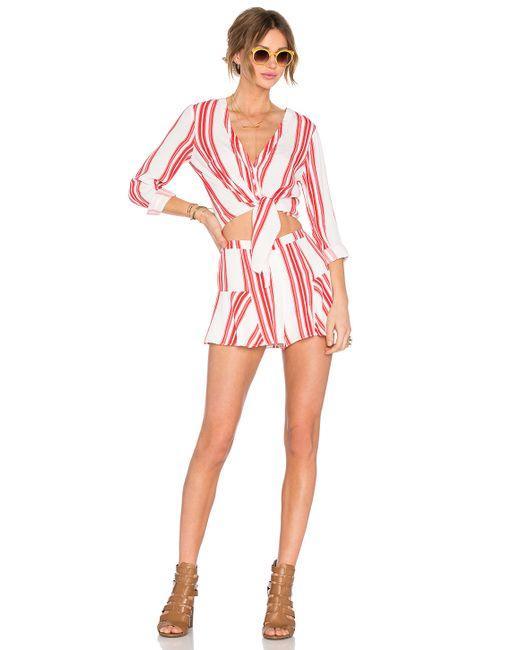
HOCH TAILLIERTE ELASTISCHE SHORTS MIT PASSENDEM MINIROCK